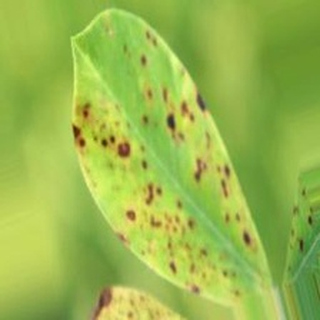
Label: groundnut_late_leaf_spot